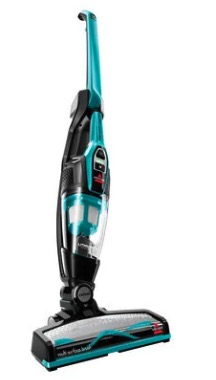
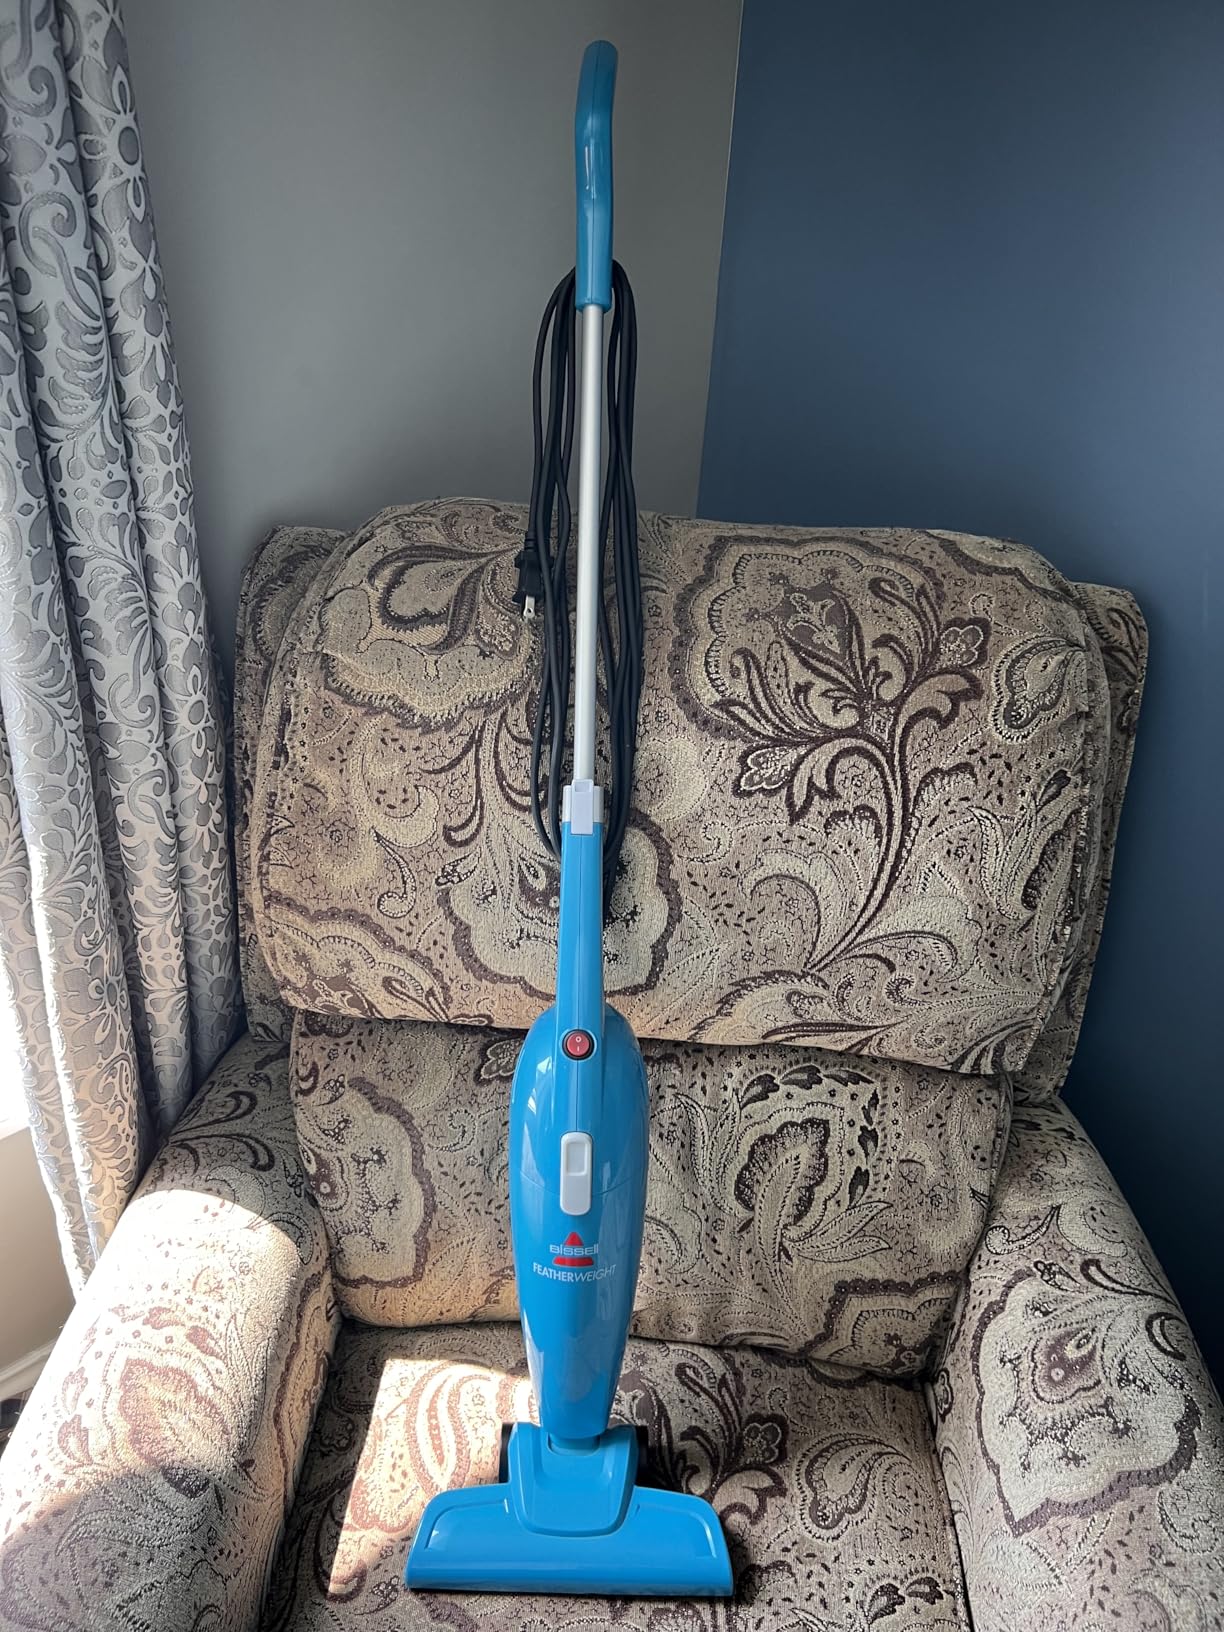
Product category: items_vacuum
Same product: no